Gaucho

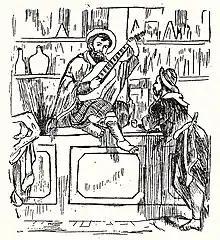
Woodcut from the title page of "Martín Fierro" (14th ed)

Vidal also painted visiting gauchos from up-country Tucumán. ("Their features are particularly Spanish, uncrossed by that mixture observable in the citizens of Buenos Ayres"). They are not horsemen: they are oxcart drivers, and may or may not have called themselves gauchos in their home province.